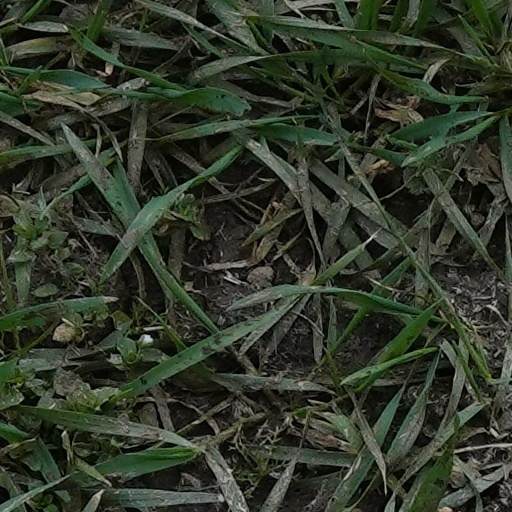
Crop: wheat